United States Air Force Combat Control Team

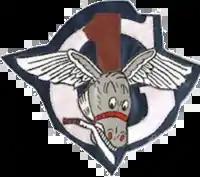
Emblem of the USAAF 1st Air Commando Group

The first course Combat Controller trainees attend after the 7.5-week Basic Military Training at Joint Base San Antonio, Lackland Air Force Base, Texas is Special Warfare Assessment and Selection (SW A&S), Lackland Air Force Base, Texas (4 weeks). For the entire length of the A&S, candidates will be thoroughly evaluated by both the psychologists and cadre in extremely demanding scenarios. A&S is divided into two segments: Field Phase and Selection Phase. Field Phase (2.5 weeks): Candidates can expect to be in a field like setting, sleeping in makeshift lodging in cots with sleeping bags. Training is continuous with zero down days, often experiencing continuous sleep deprivation. Training consists of surface swimming, water confidence, Grass & Guerrilla drills, running, rucking, calisthenics, team events and extended training days. Selection Phase (1.5 weeks): Following the field phase, candidates will begin clean up of the facilities and will be administered academic and psychological tests, surveys, critiques and interviews. Instructors will compile all relevant information and select only those candidates that meet the desired career field attributes.